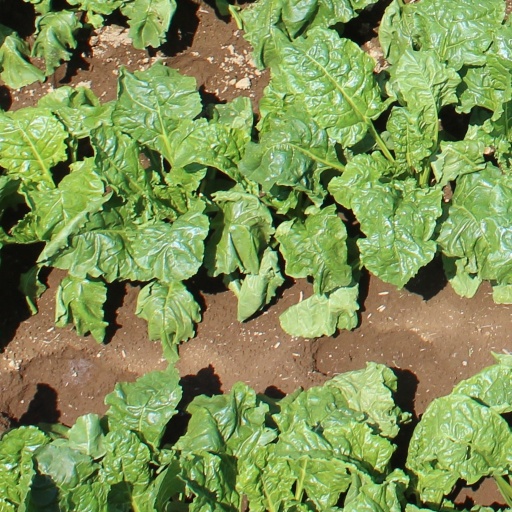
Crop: sugar beet